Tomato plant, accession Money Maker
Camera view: bottom (45 deg); turntable rotation: 300 degrees
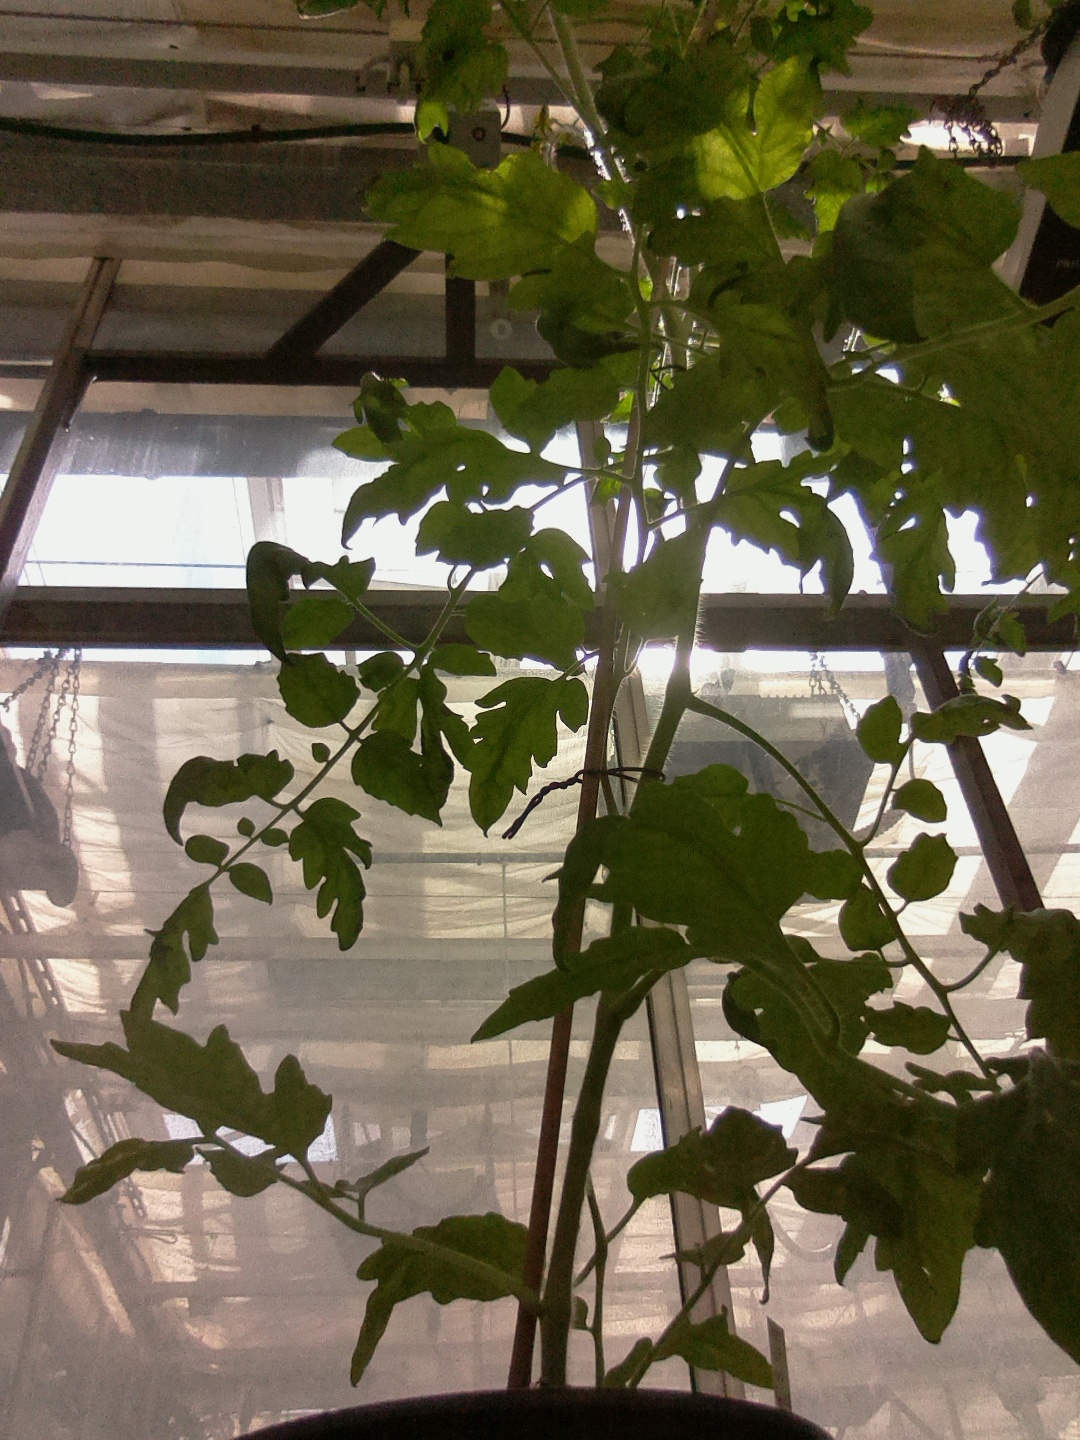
BBCH growth stage 66: Full flowering, 60%-70% of flowers open, more petals falling